Portuguese Africans

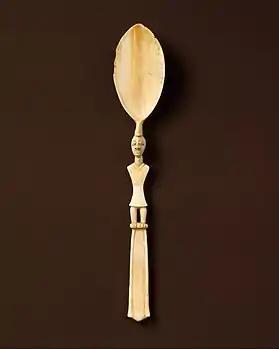
Sapi-Portuguese Ivory Spoon, now at the Met.

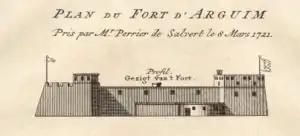

The Portuguese linguistic influences in Ghana are nearly nonexistent, likely due to the fortress serving solely as a trading post in the slave trade, where individuals were, for instance, exchanged for gold. Being precisely a crucial center for the gold trade, interactions between the few Portuguese residents and the local villagers were prohibited to prevent illicit commerce or smuggling. In 1637, the fortress was seized by the Dutch. The Gold Coast slaves came from the Benin-Elmina route, supplying Portuguese with cotton, cloth, and beads. Gold, primarily from Ghana, became the main export. The introduction of foreign crops globalized agriculture, and Portuguese remained the dominant language of exchange along the Gulf Coast even after other European powers arrived post-1642 cession. The Portuguese initiated the internal African slave trade, laying the foundation for later human trafficking networks exploited by the Dutch and British during the Atlantic slave trade. Portuguese shipping prowess fostered long-distance river trading in West African states, boosting Gulf of Guinea trade. This stimulated boatbuilding and seamanship, with Portuguese creole emerging as a key trade language, second only to Portuguese. Intermarriage resulted in a substantial mixed-race population along the Gold Coast. Urbanization around Elmina was prompted by Portuguese efforts to establish a municipality. Native governors, or braffos, gained Portuguese-sanctioned authority, leading to increased migration from the interior. Maize and cassava, introduced by the Portuguese through trans-Atlantic trade, thrived and became West African dietary staples. Portuguese influence integrated the Gold Coast into the global economy, centralizing smaller states into larger political entities. Increased trade volume in coastal cities connected inland African communities with European trade, shaping the region's economic landscape.